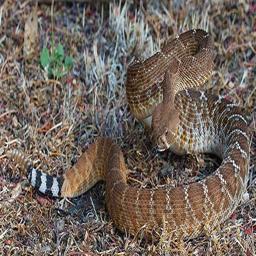
Animal: snakes